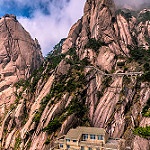
Label: mountain